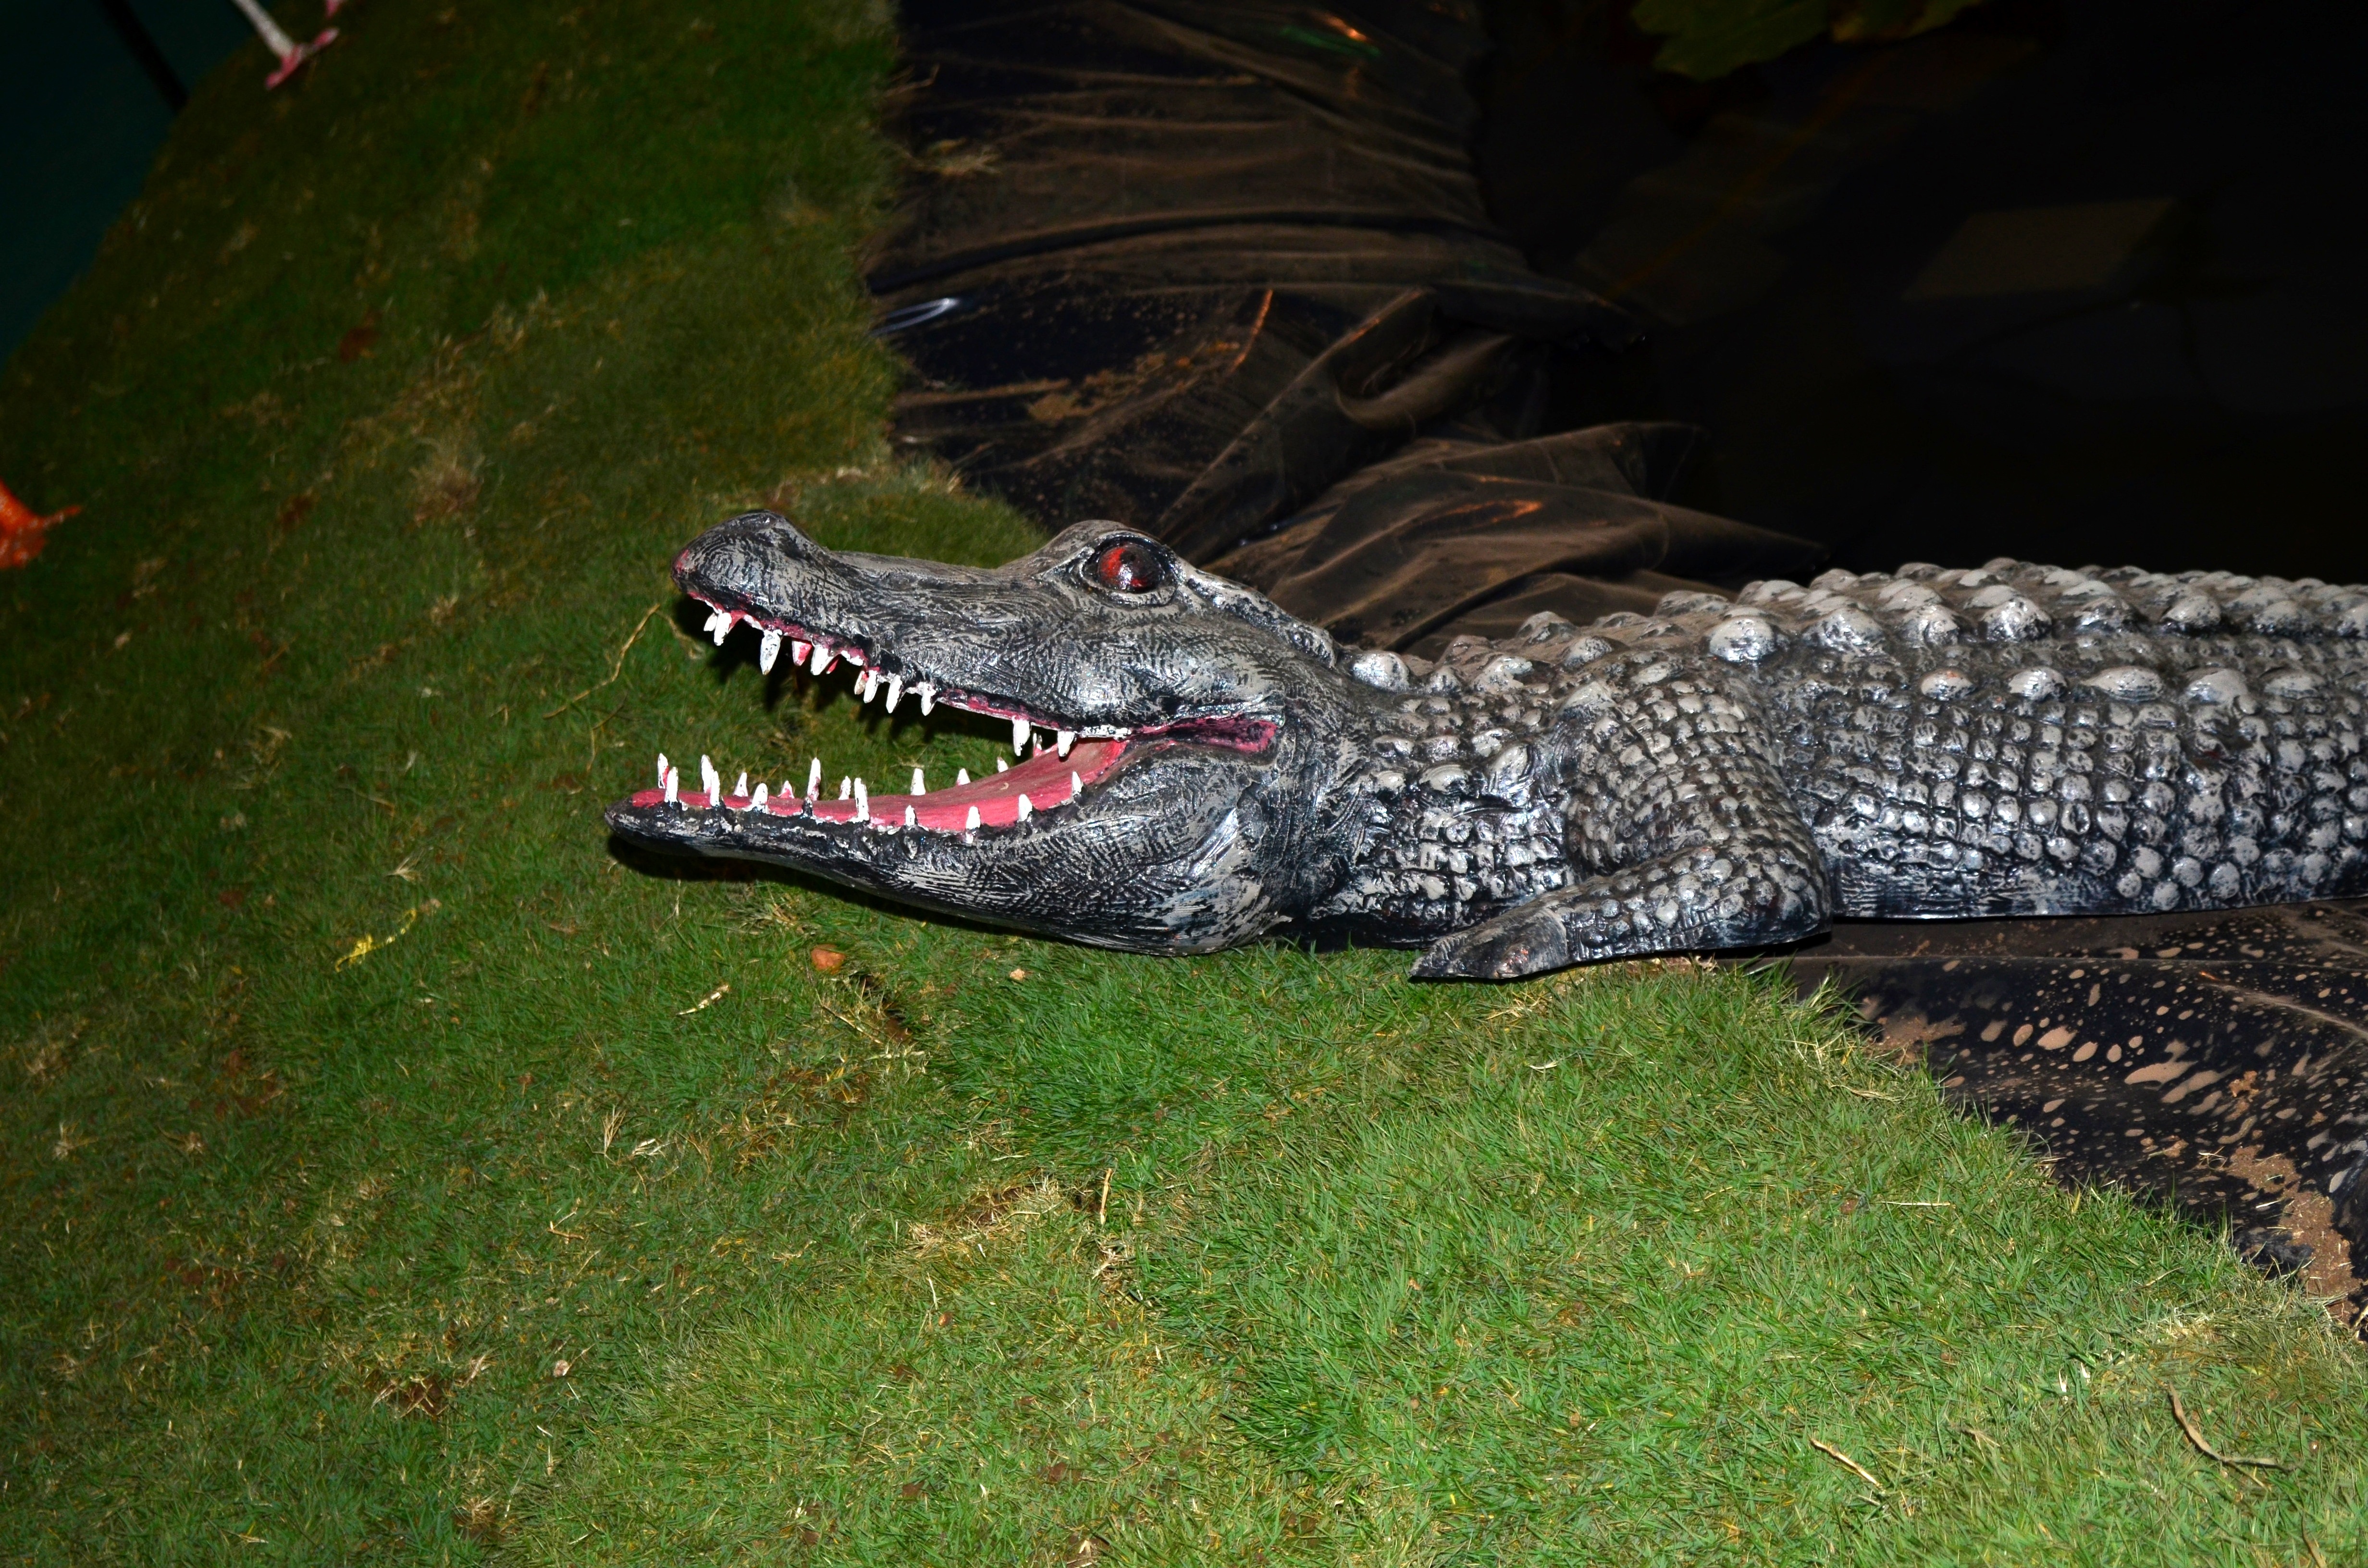
wildlife, model, reptile, fauna, crocodile, alligator, vertebrate, crocodilia, american alligator, nile crocodile